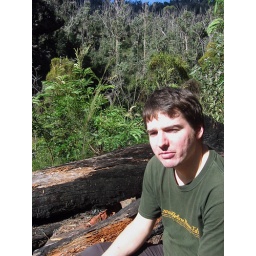
flo in blue mountains